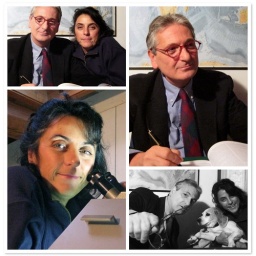
They sometimes work at home in the afternoon. My dog didn't like the photo thing at all.